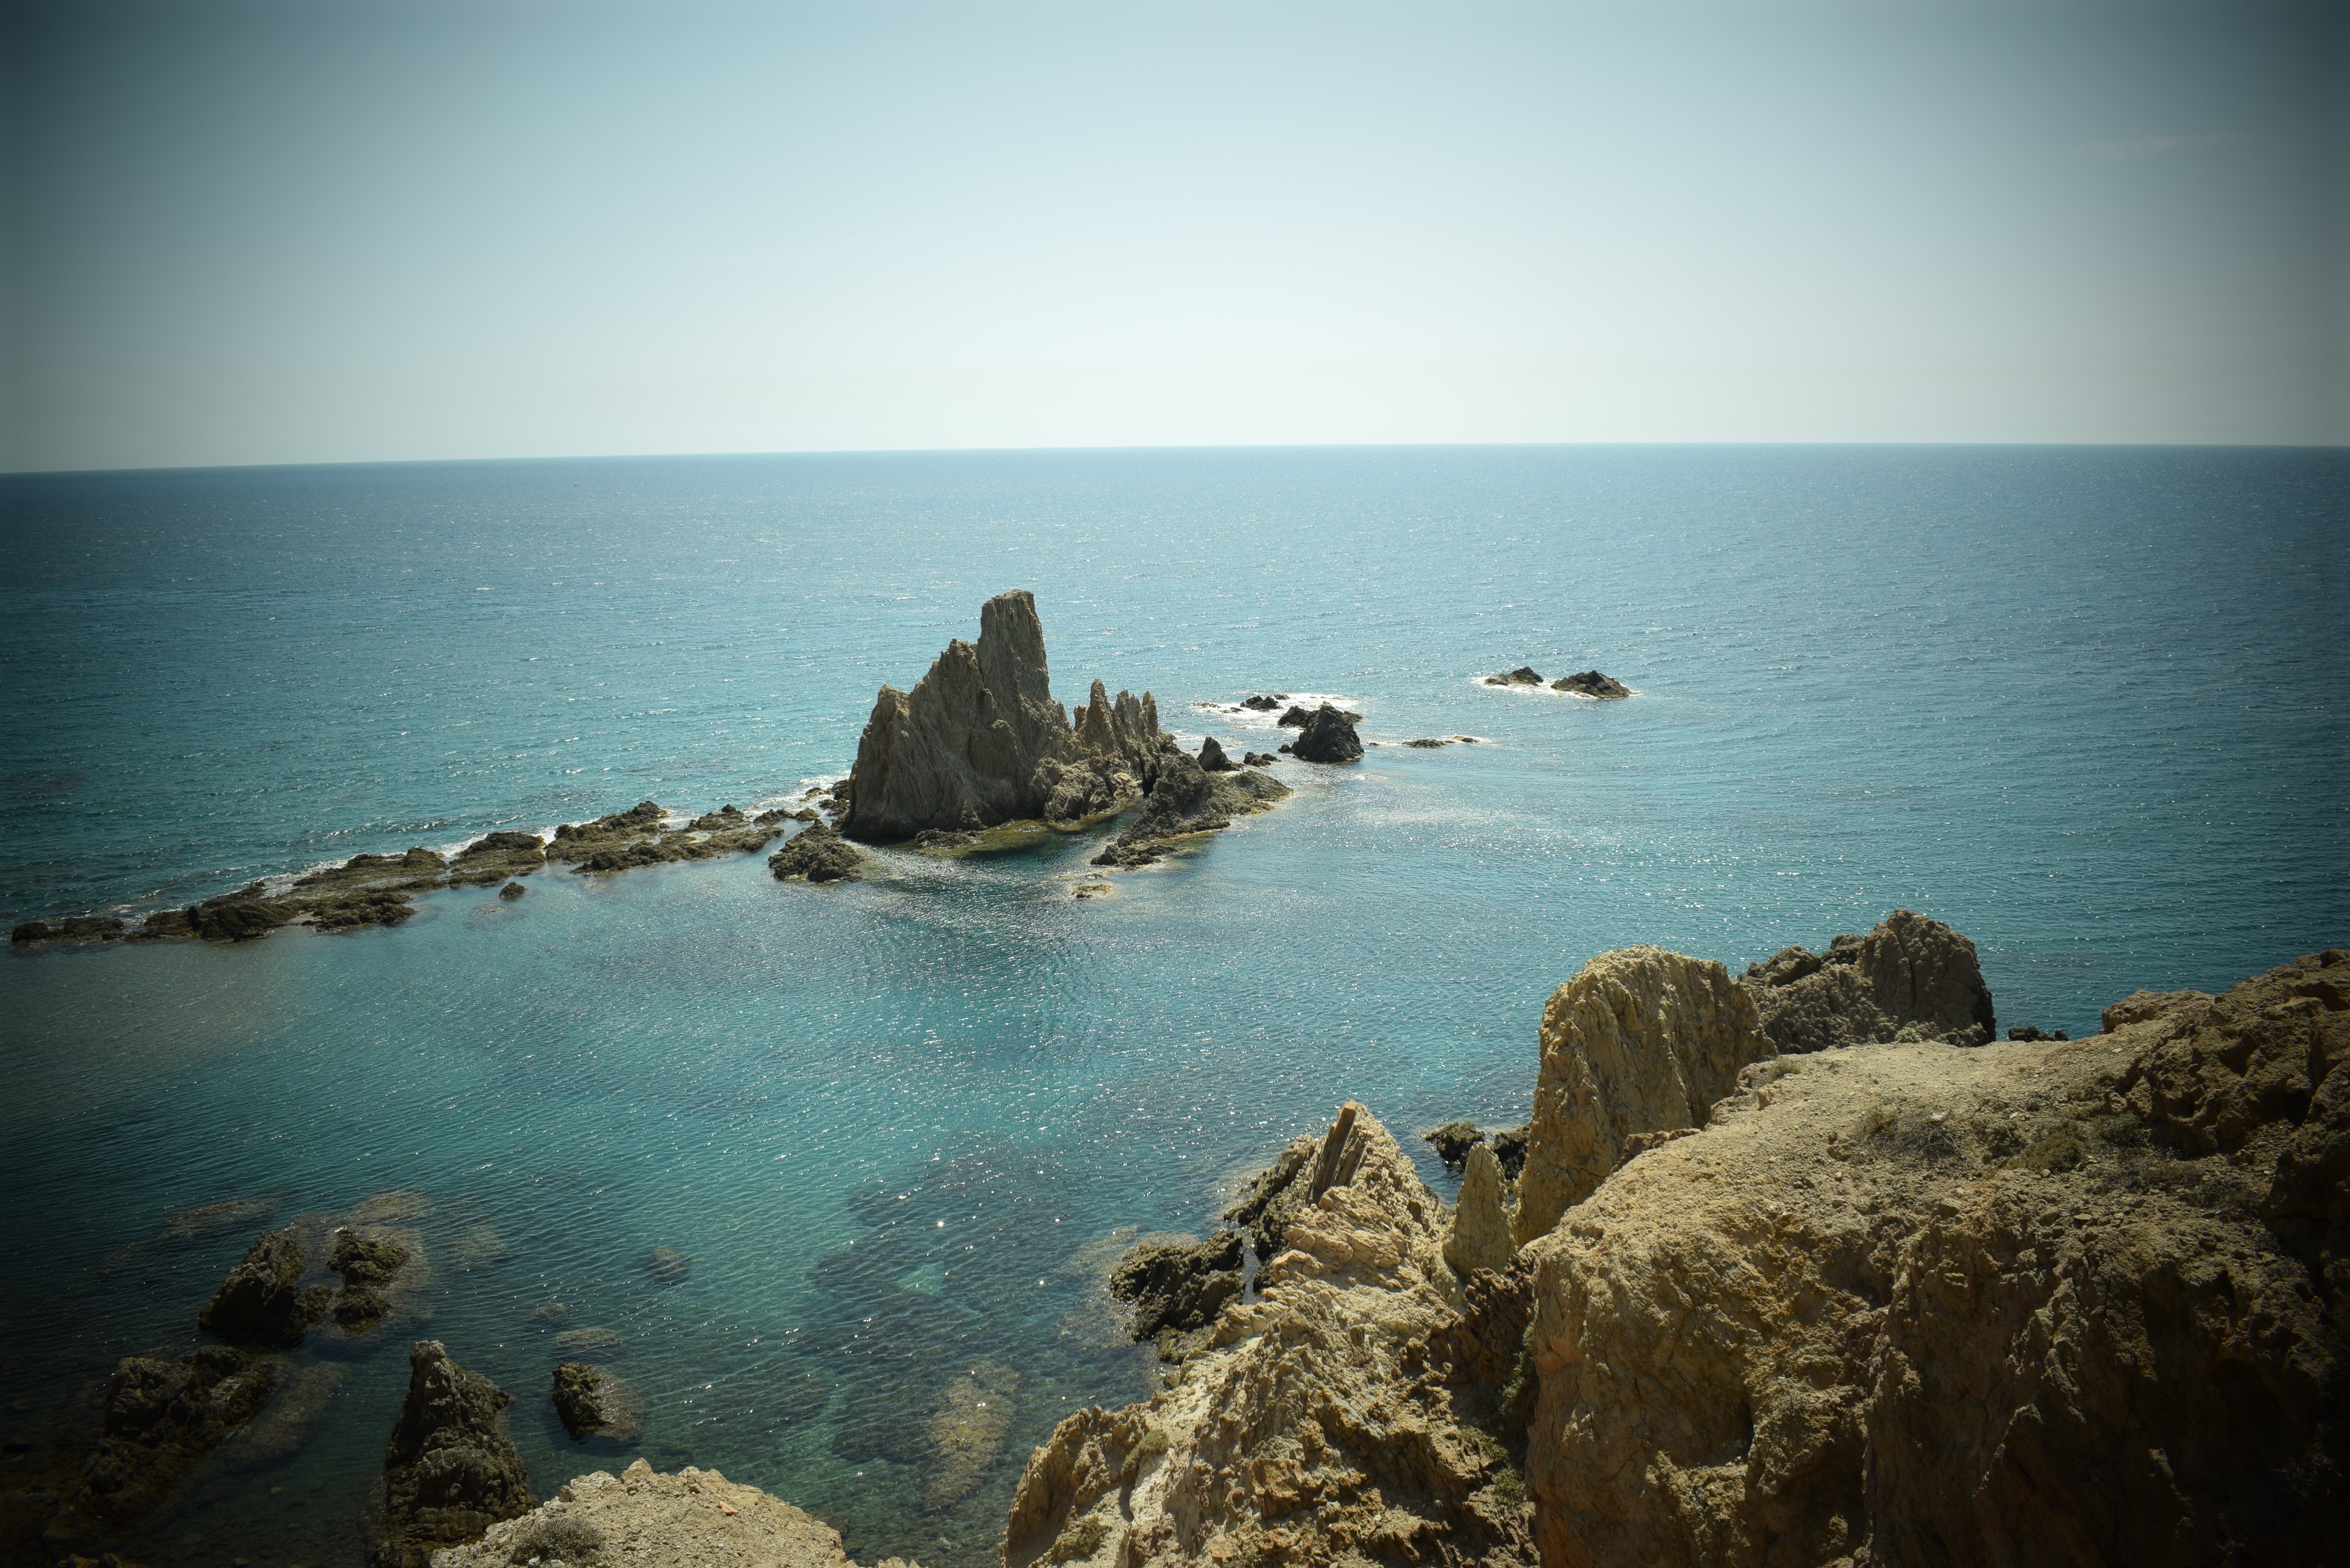
beach, sea, coast, water, sand, rock, ocean, horizon, cloud, shore, wave, cliff, cove, reflection, bay, terrain, material, body of water, cape, islet